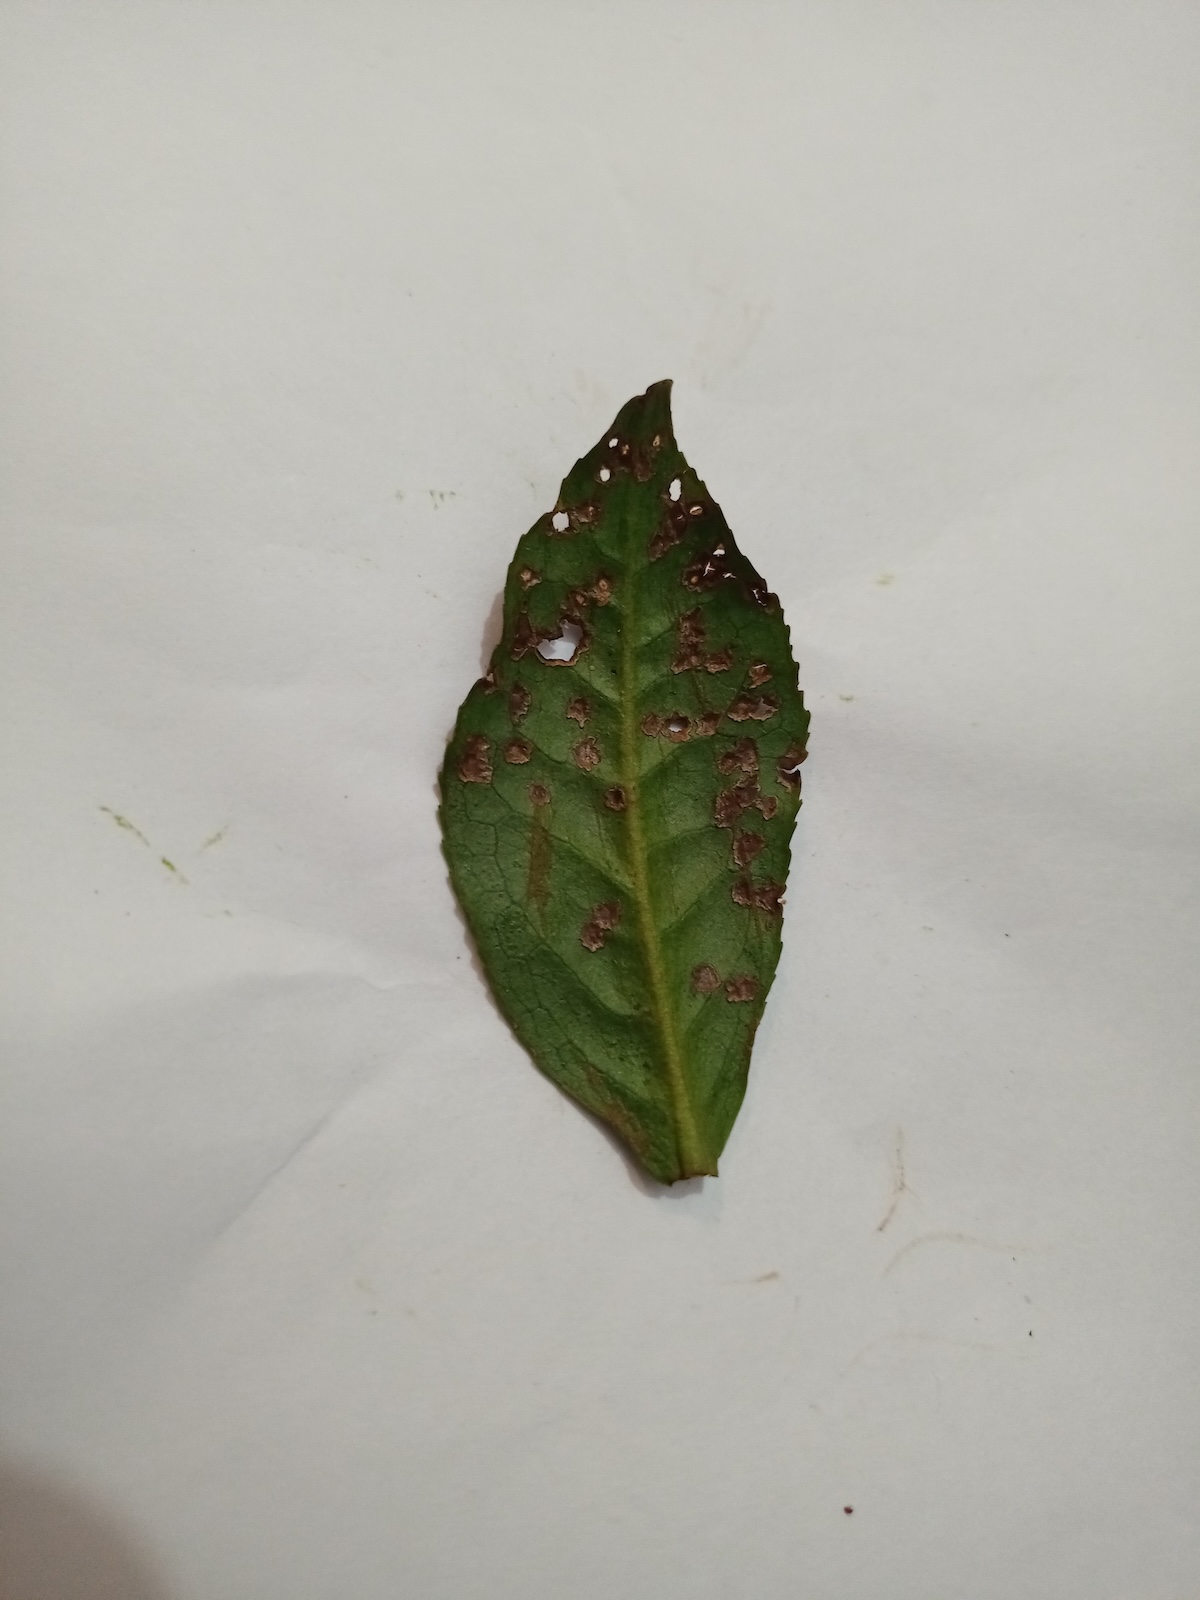
Label: Green mirid bug